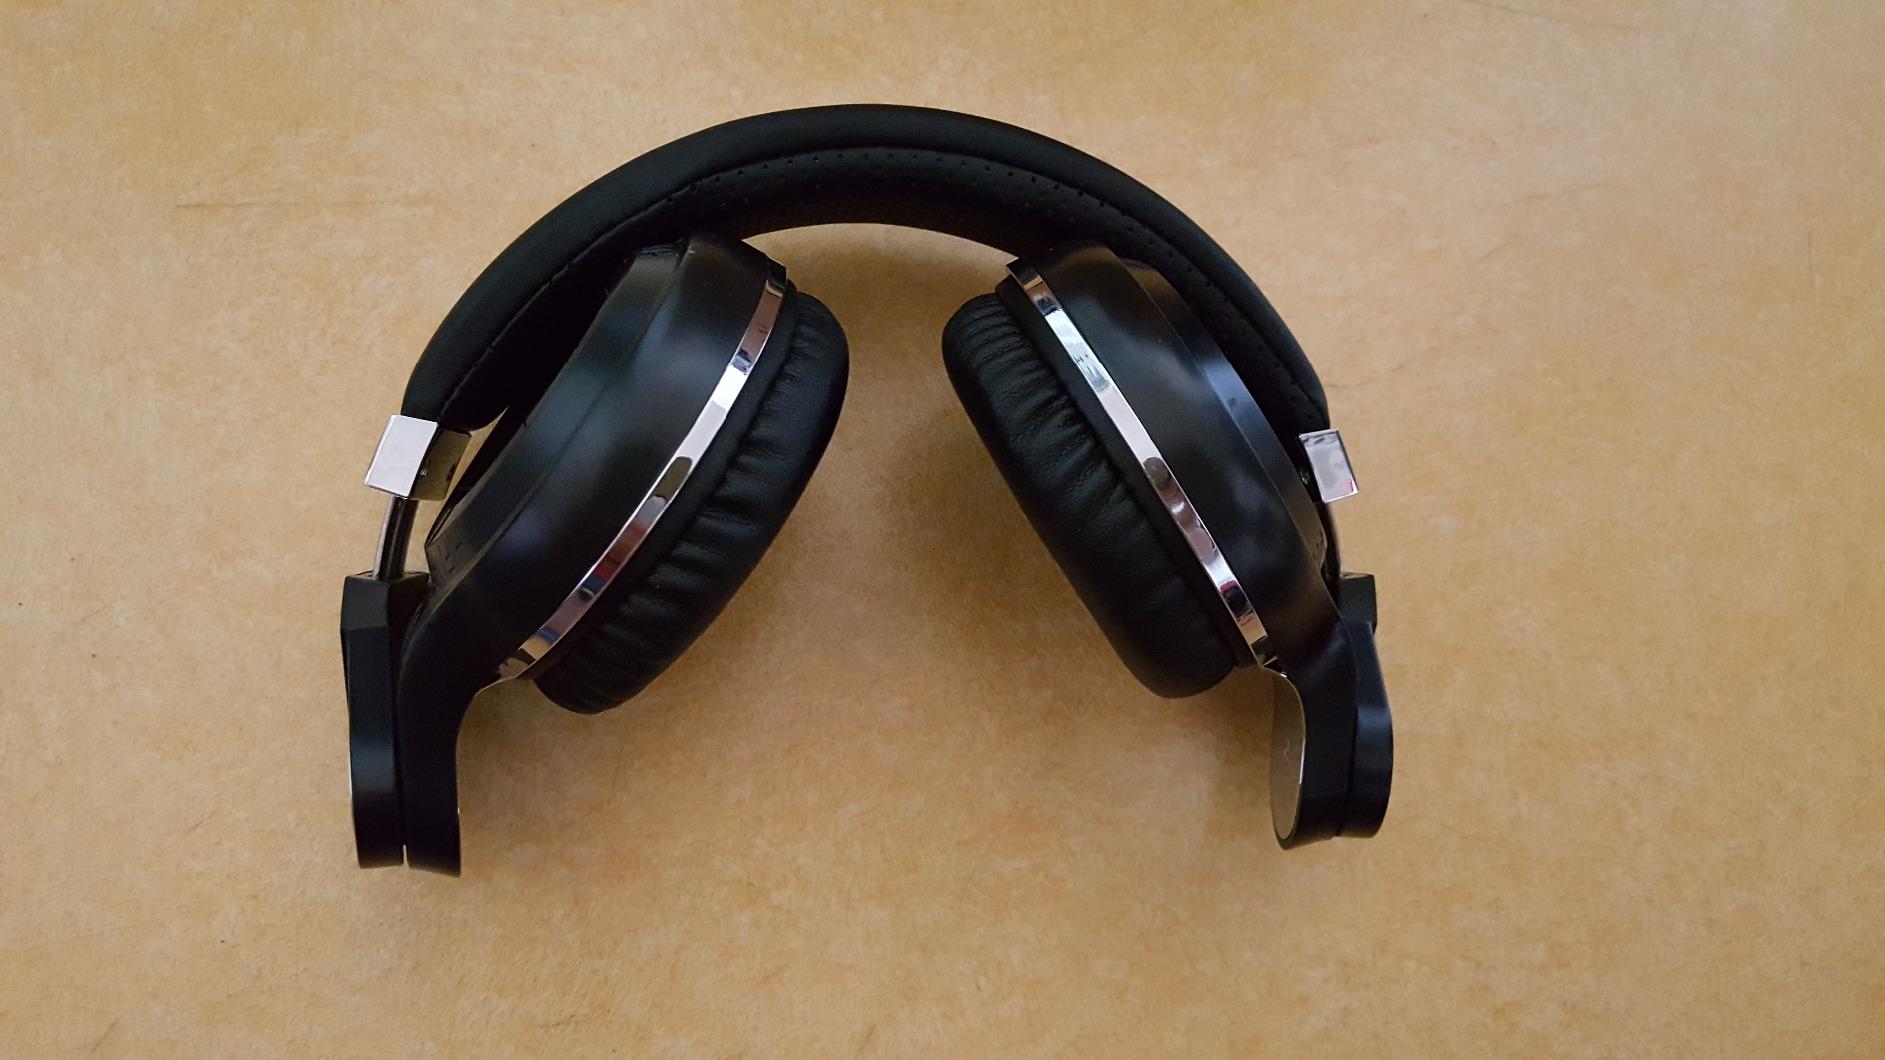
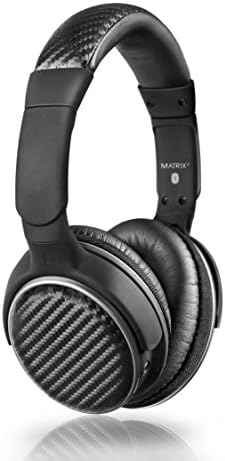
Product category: headphones
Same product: no